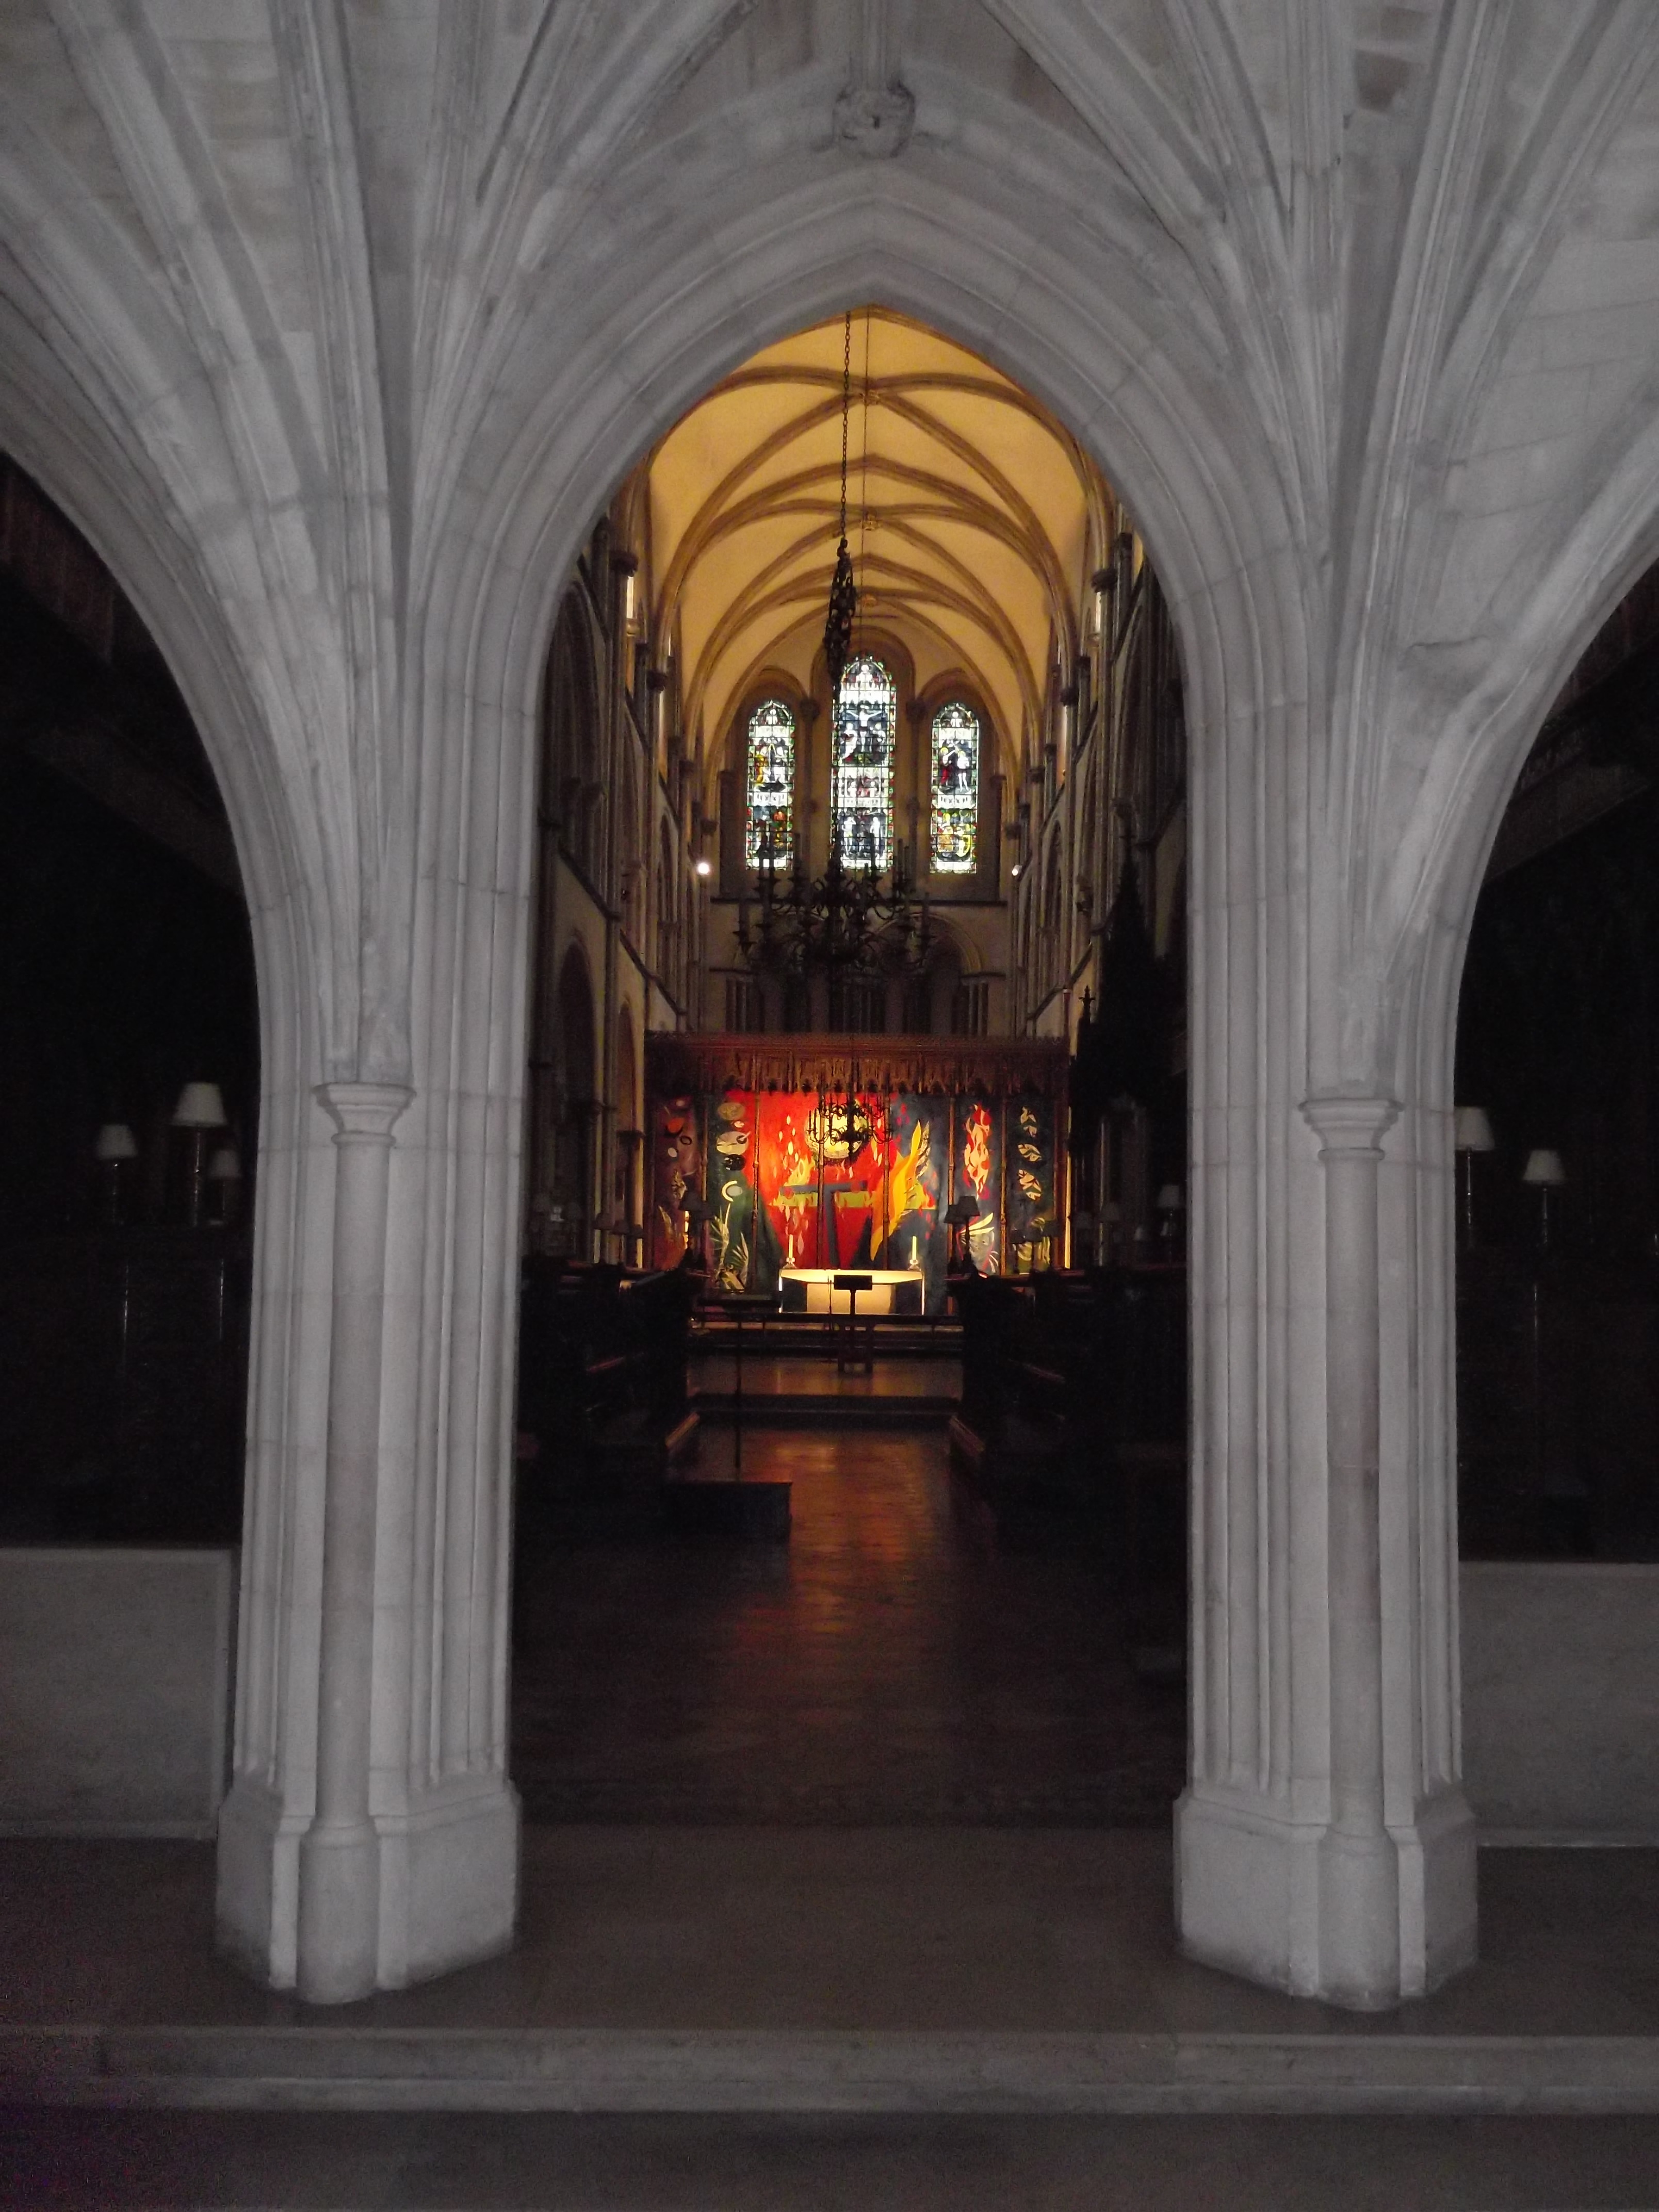
architecture, interior, building, old, stone, arch, column, ancient, church, cathedral, chapel, historic, christian, gothic, place of worship, aisle, medieval, culture, christianity, famous, heritage, historical, basilica